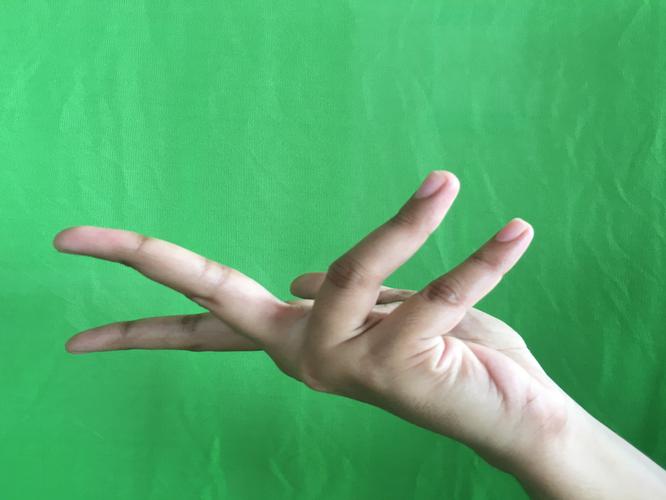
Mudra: Alapadmam
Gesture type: single_hand